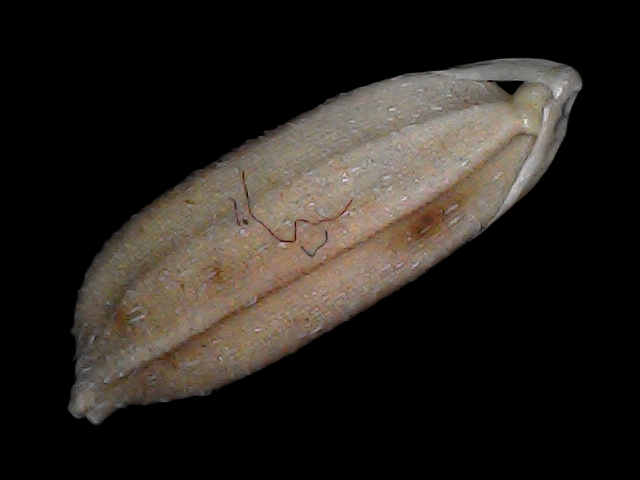
Rice variety: Br22